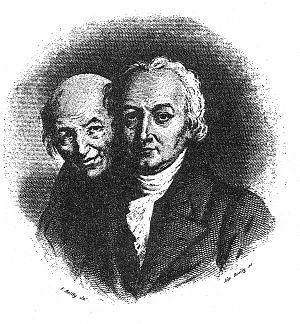
Valentin Haüy, né le 13 novembre 1745 à Saint-Just-en-Chaussée et mort le 19 mars 1822 à Paris, frère du minéralogiste René Just Haüy, est un pédagogue ; il fut l'un des premiers à s'intéresser au devenir socio-culturel des aveugles. Il fonda à Paris la première école pour aveugles, devenue depuis l'Institut national des jeunes aveugles. Il mit également au point leur matériel de lecture et s'attacha à promouvoir leur insertion par le travail.
Haüy peut faire référence à :